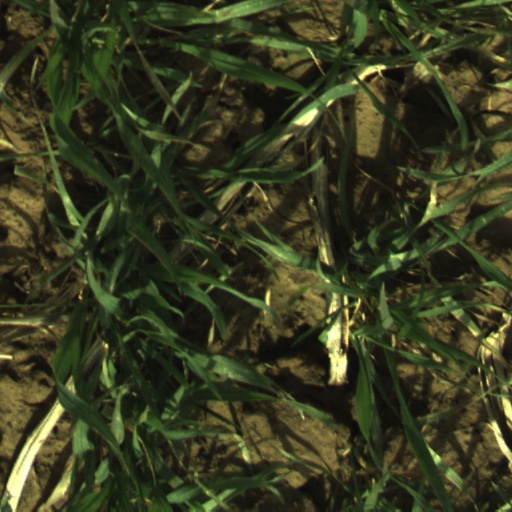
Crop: wheat